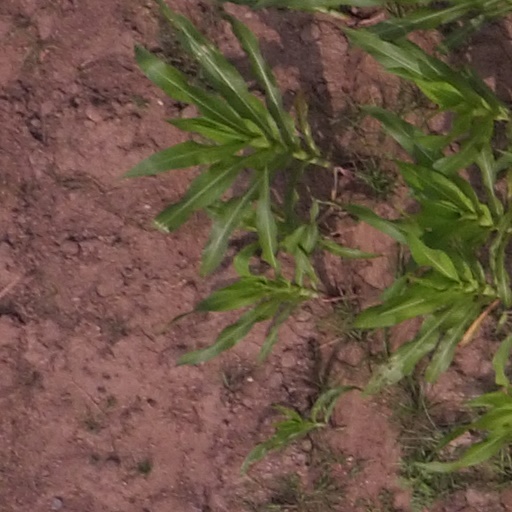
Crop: maize; corn